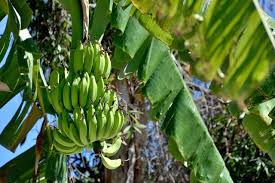
Label: Banana